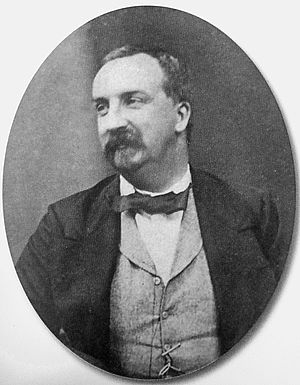
Antoine, hertug af Montpensier
Antoine, hertug af Montpensier var en fransk prins. Han var den yngste søn af kong Ludvig-Filip af Frankrig. I 1894–1926 og igen fra 1940 har nogle af hans efterkommere forgæves gjort krav på den franske trone. Selv stillede han op som kandidat til den spanske trone i 1870.